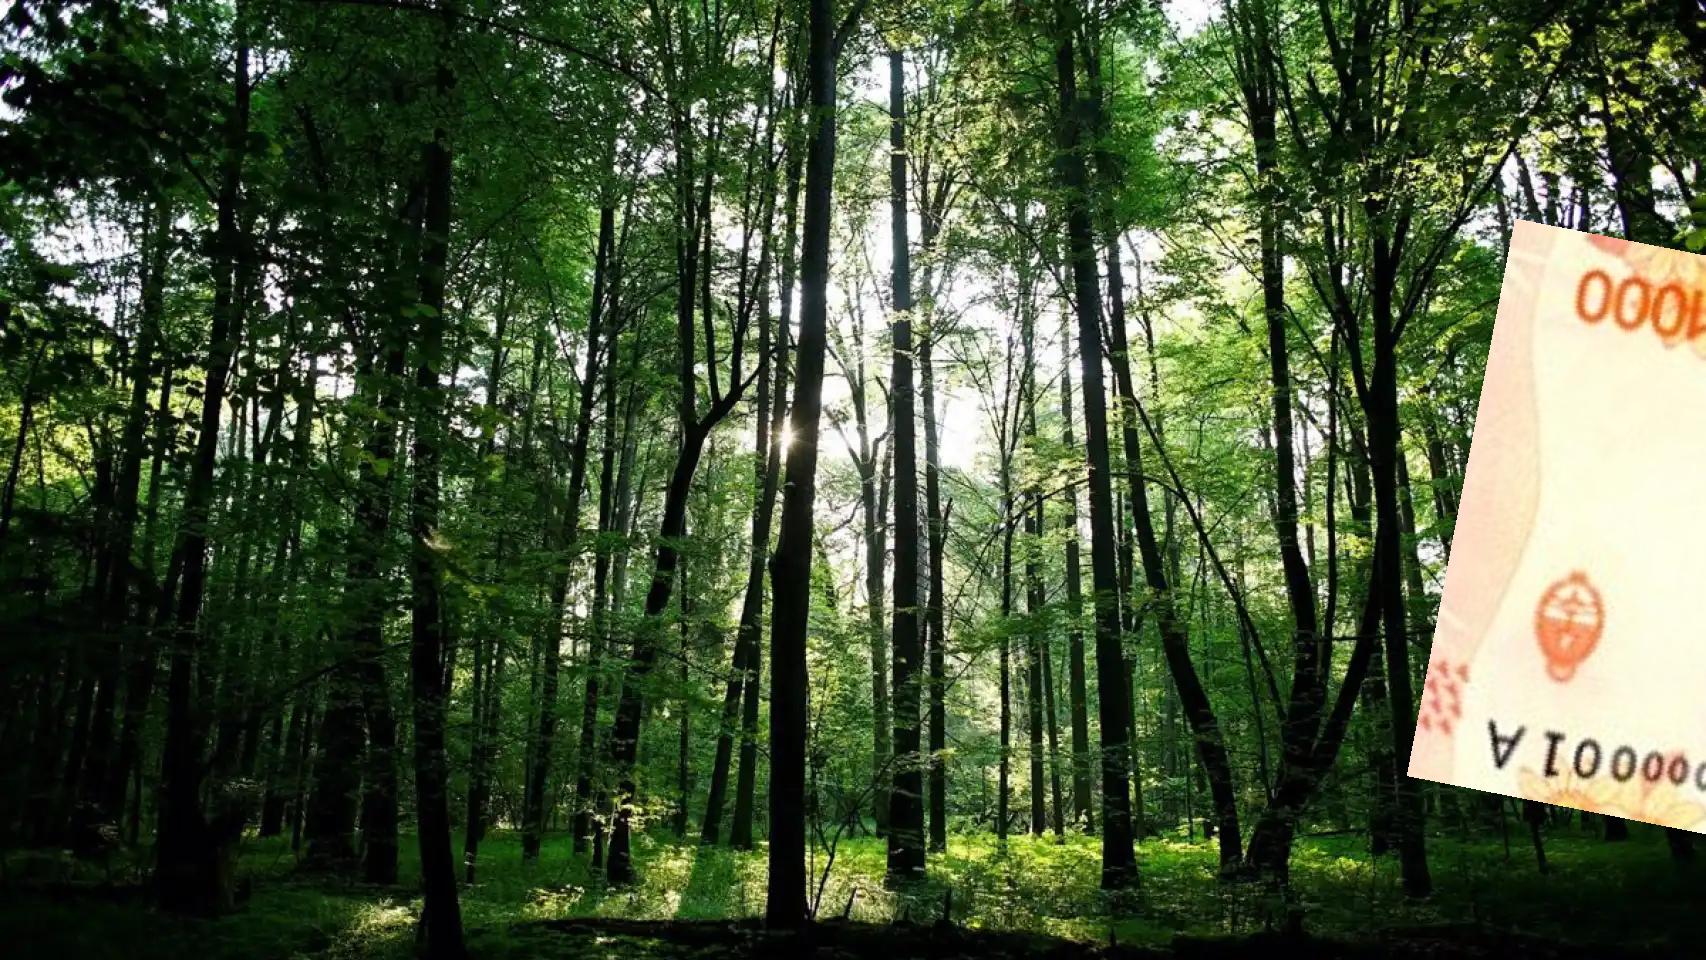
Denominación: 1000